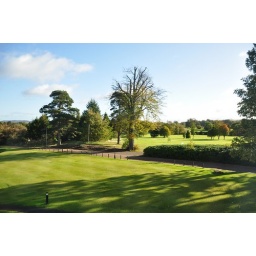
The view out of our room's window at the Marriott Dalmahoy. The sound of birds singing woke us up in the morning.